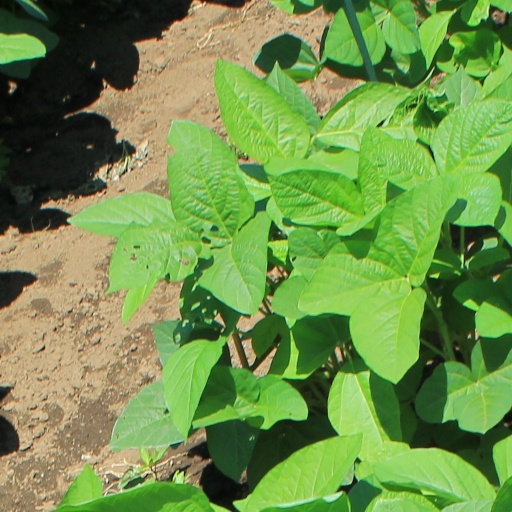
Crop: soybean